Ellis ap Griffith

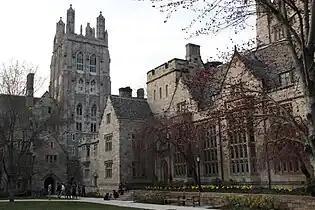
Wrexham Tower at Yale University's Saybrook College, modelled after St Giles' Church, where Yale's benefactor tomb lies

Ellis ap Griffith founded the House of Yale circa 1480, when he married Margaret, daughter of Jenkyn of Allt Llwyn Dragon (Dragon's Grove Hill), renamed Plas-yn-Yale. Through Ellis's mother Lowrie, the Yale family became cadets and co-representatives of four royal houses as co-heirs of Prince Owain Glyndwr, last Welsh Prince of Wales, along with the Hughes of Gwerclas. The name was adopted from the Lordship of Yale, previously the commote of Iâl in Welsh, which had belonged to his mother's family through four subsequent royal families, being those of Cunedda, Gwynedd, Dinefwr, and Mathrafal, since the foundation of the Kingdom of Gwynedd by their Romano-British ancestor Cunedda, its founding King in late Roman Britain. By this union came the usage of the Yale name as a surname, adopted from the maternal side, a practice that was adopted later by Chancellor Thomas Yale, first of the name.